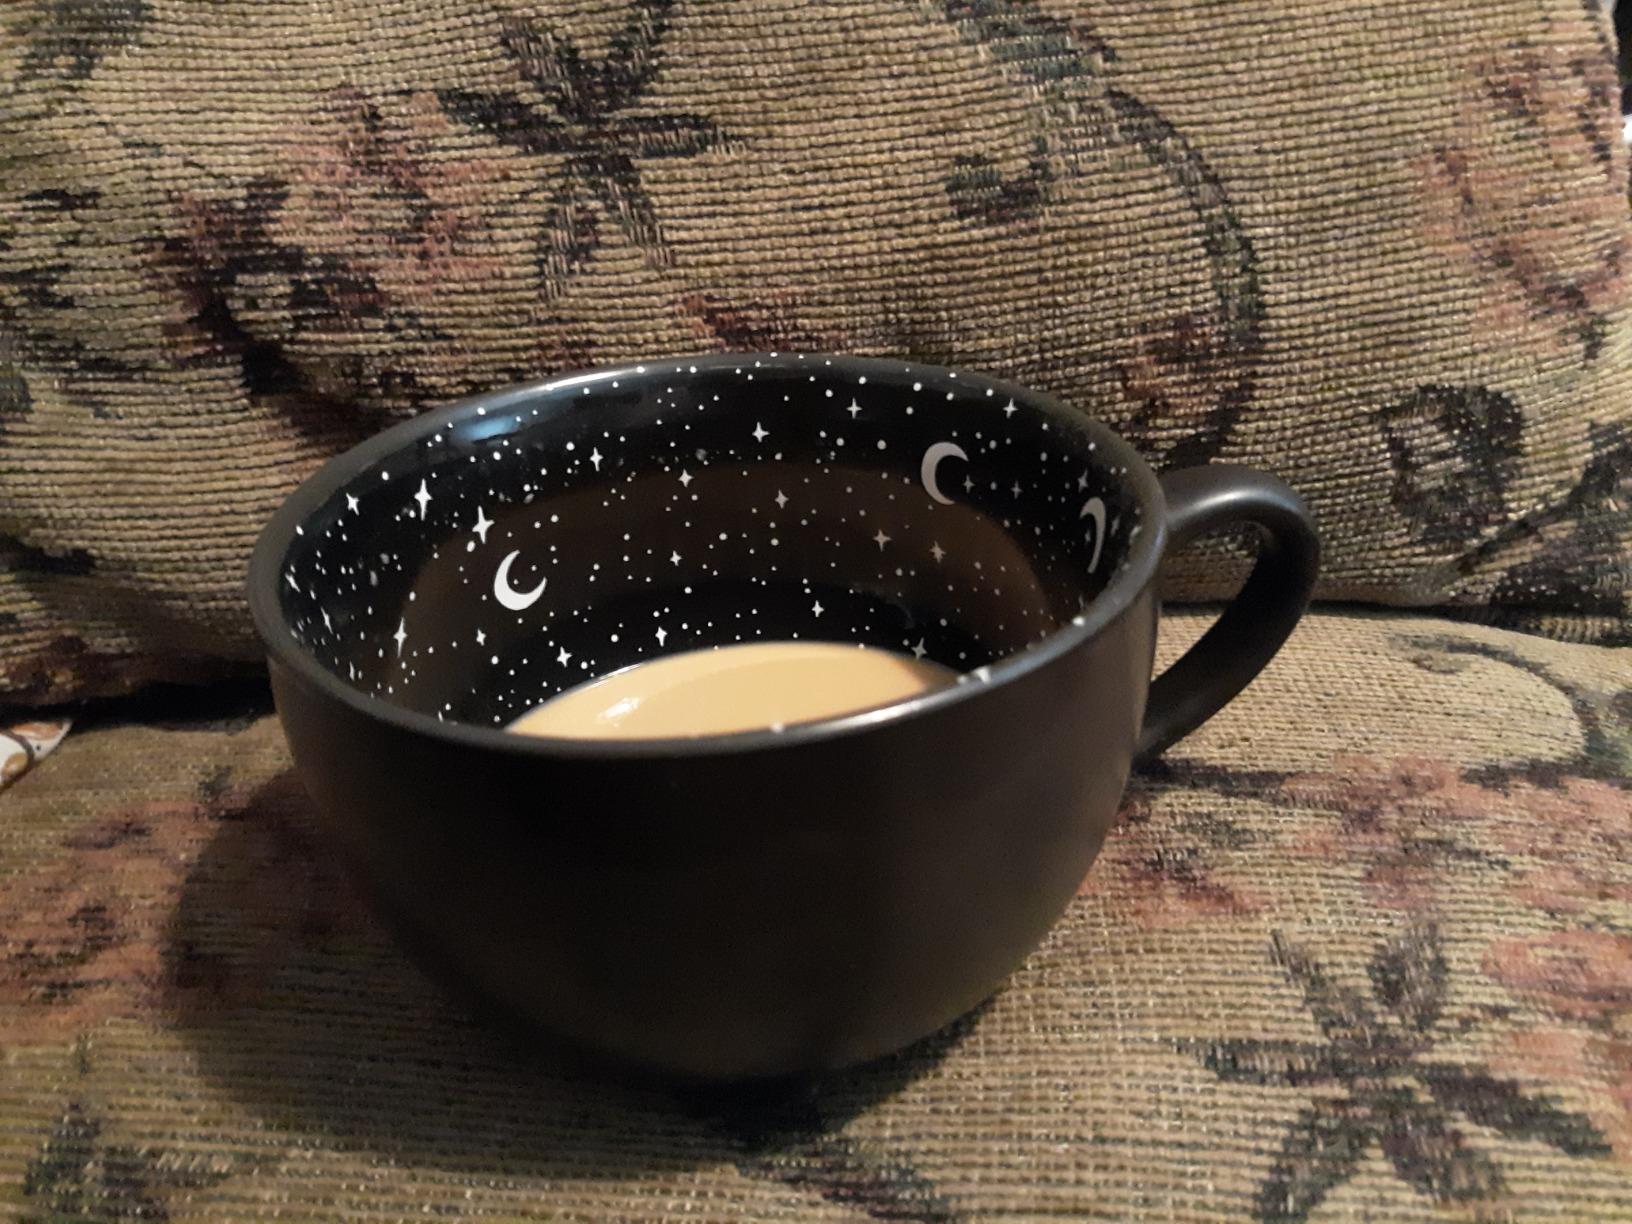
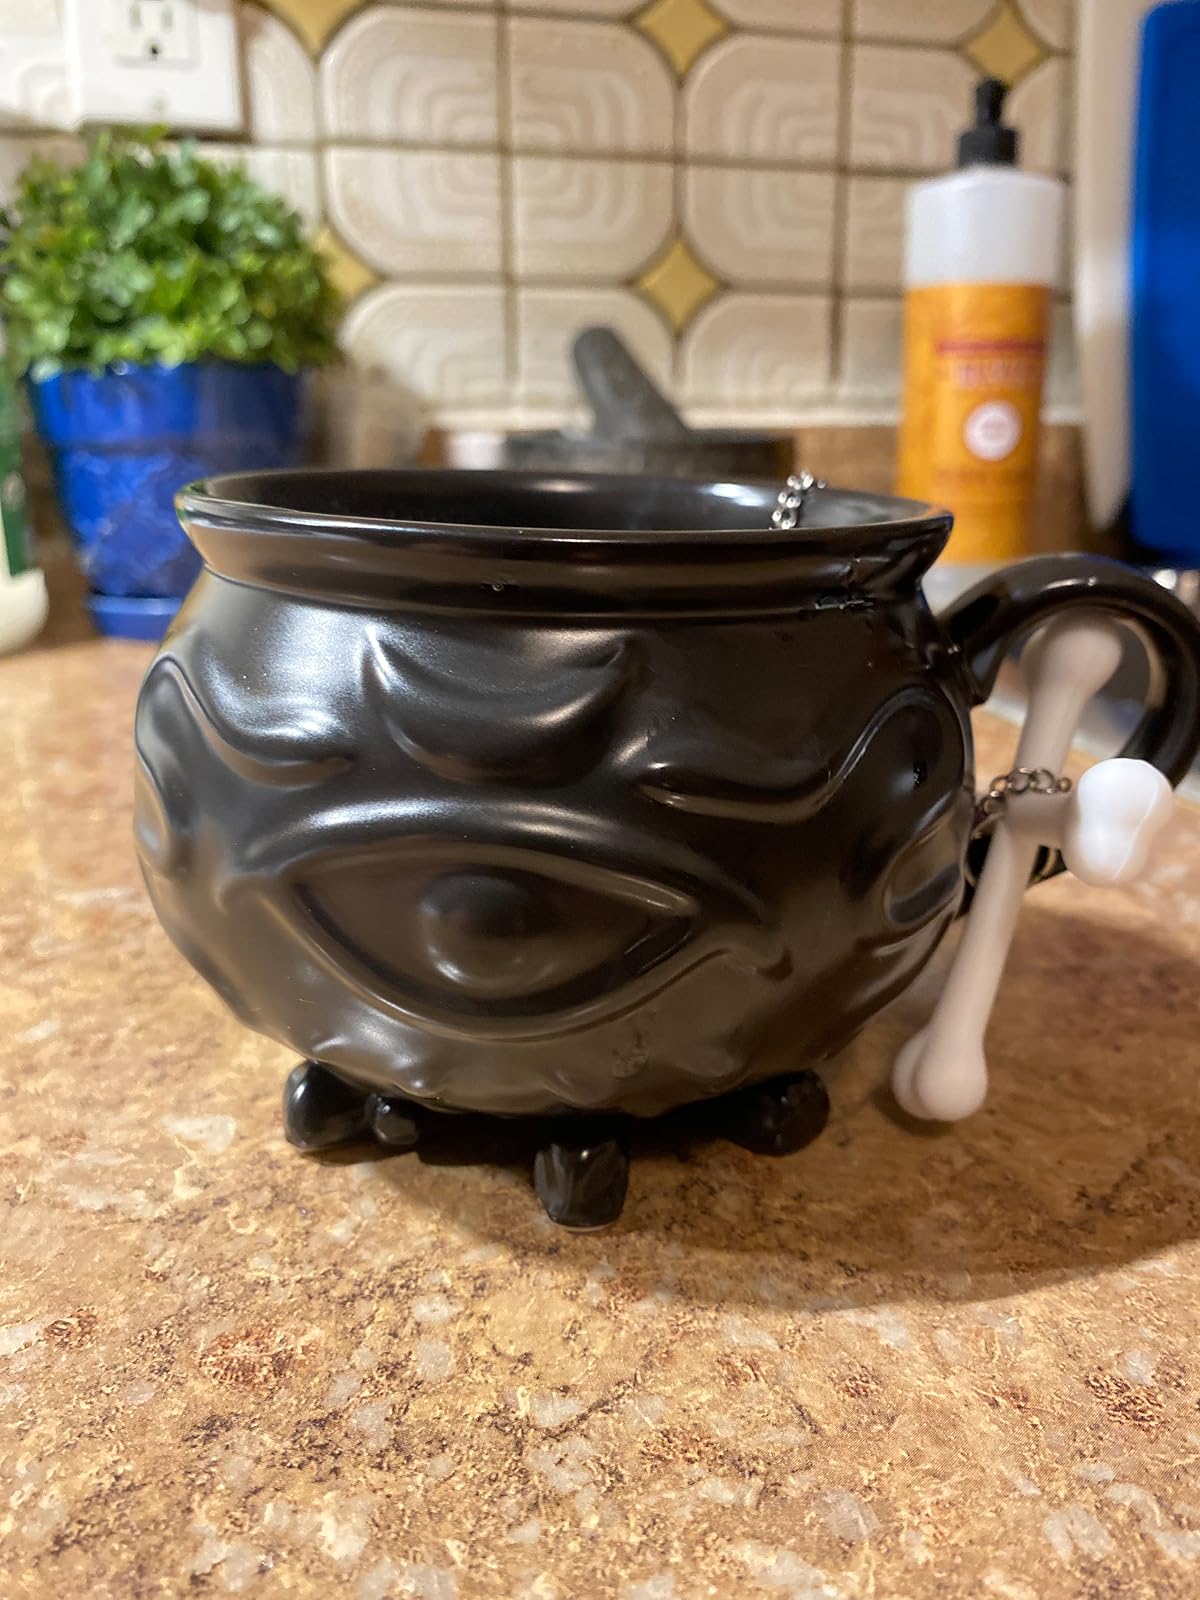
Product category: items_mug
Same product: no